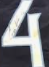
Number: 4